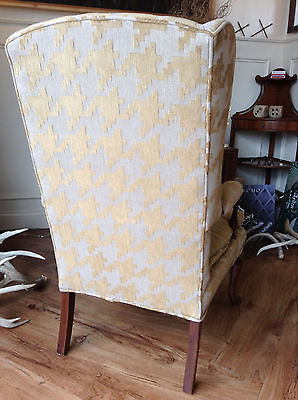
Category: chair